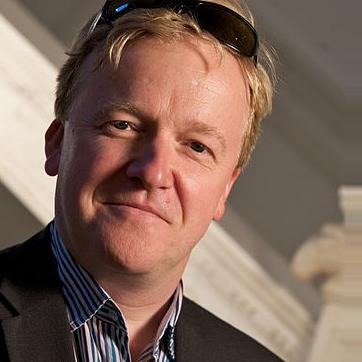
Age: 42